Henry Bataille

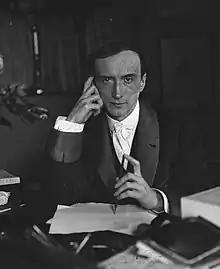
Henry Bataille in 1911

Félix-Henri "Henry" Bataille (1872–1922) was a French poet, playwright. engraver and lithographer, popular during the early 20th century.